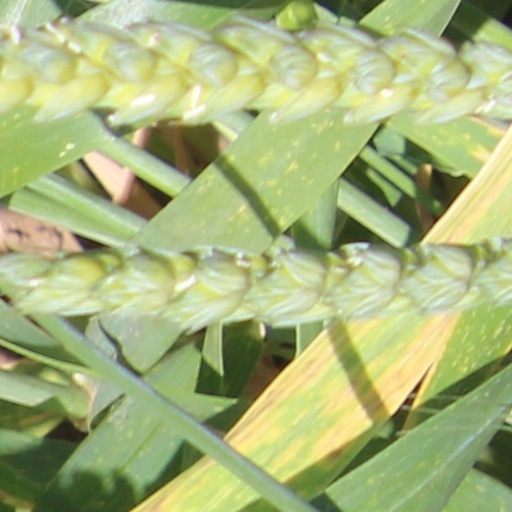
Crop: wheat